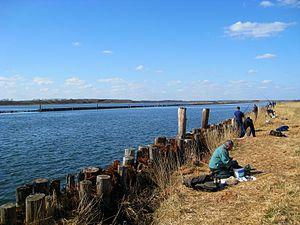
Cet article recense les zones humides du Danemark concernées par la convention de Ramsar.